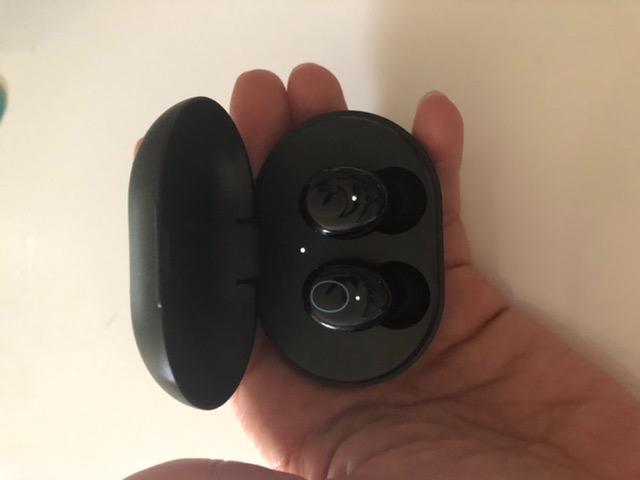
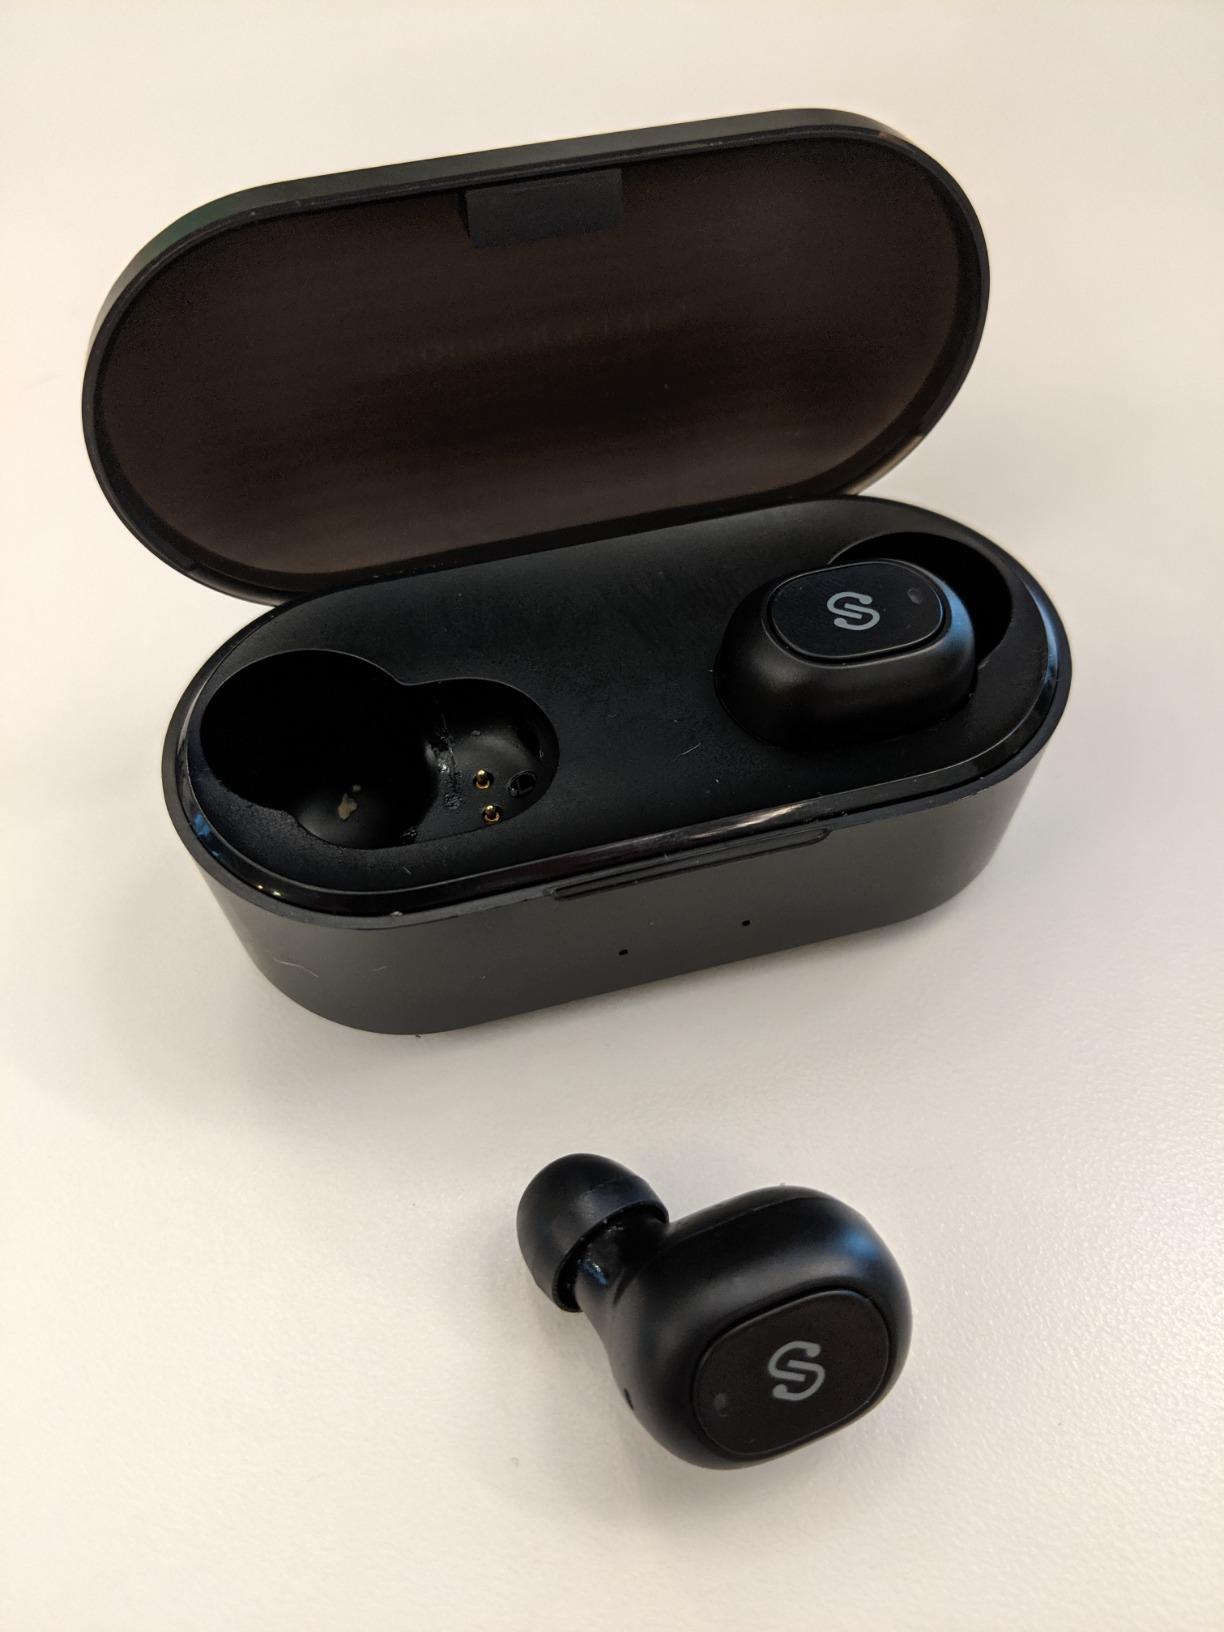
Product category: earbuds
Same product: no